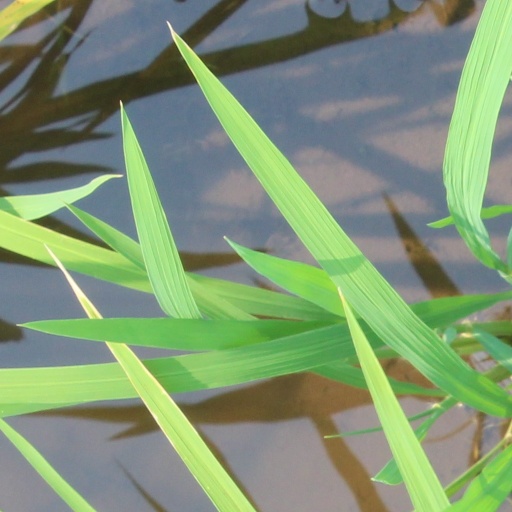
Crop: rice